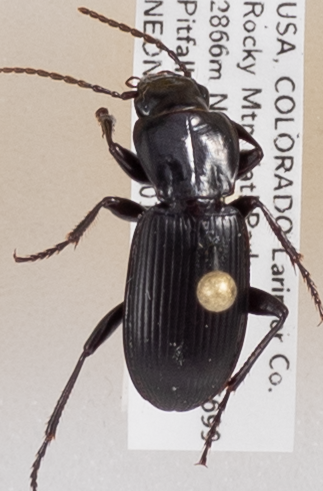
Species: Pterostichus protractus
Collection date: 2018-09-03
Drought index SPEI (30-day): -1.34
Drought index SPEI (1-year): -1.45
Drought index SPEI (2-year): -0.62